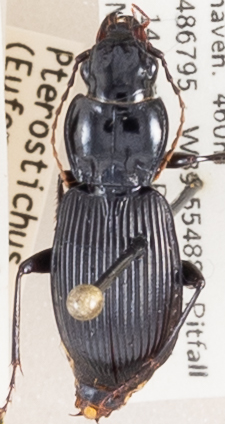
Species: Pterostichus coracinus
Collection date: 2018-08-14
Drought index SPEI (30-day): -0.03
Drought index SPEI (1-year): -0.3
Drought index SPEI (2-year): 1.106